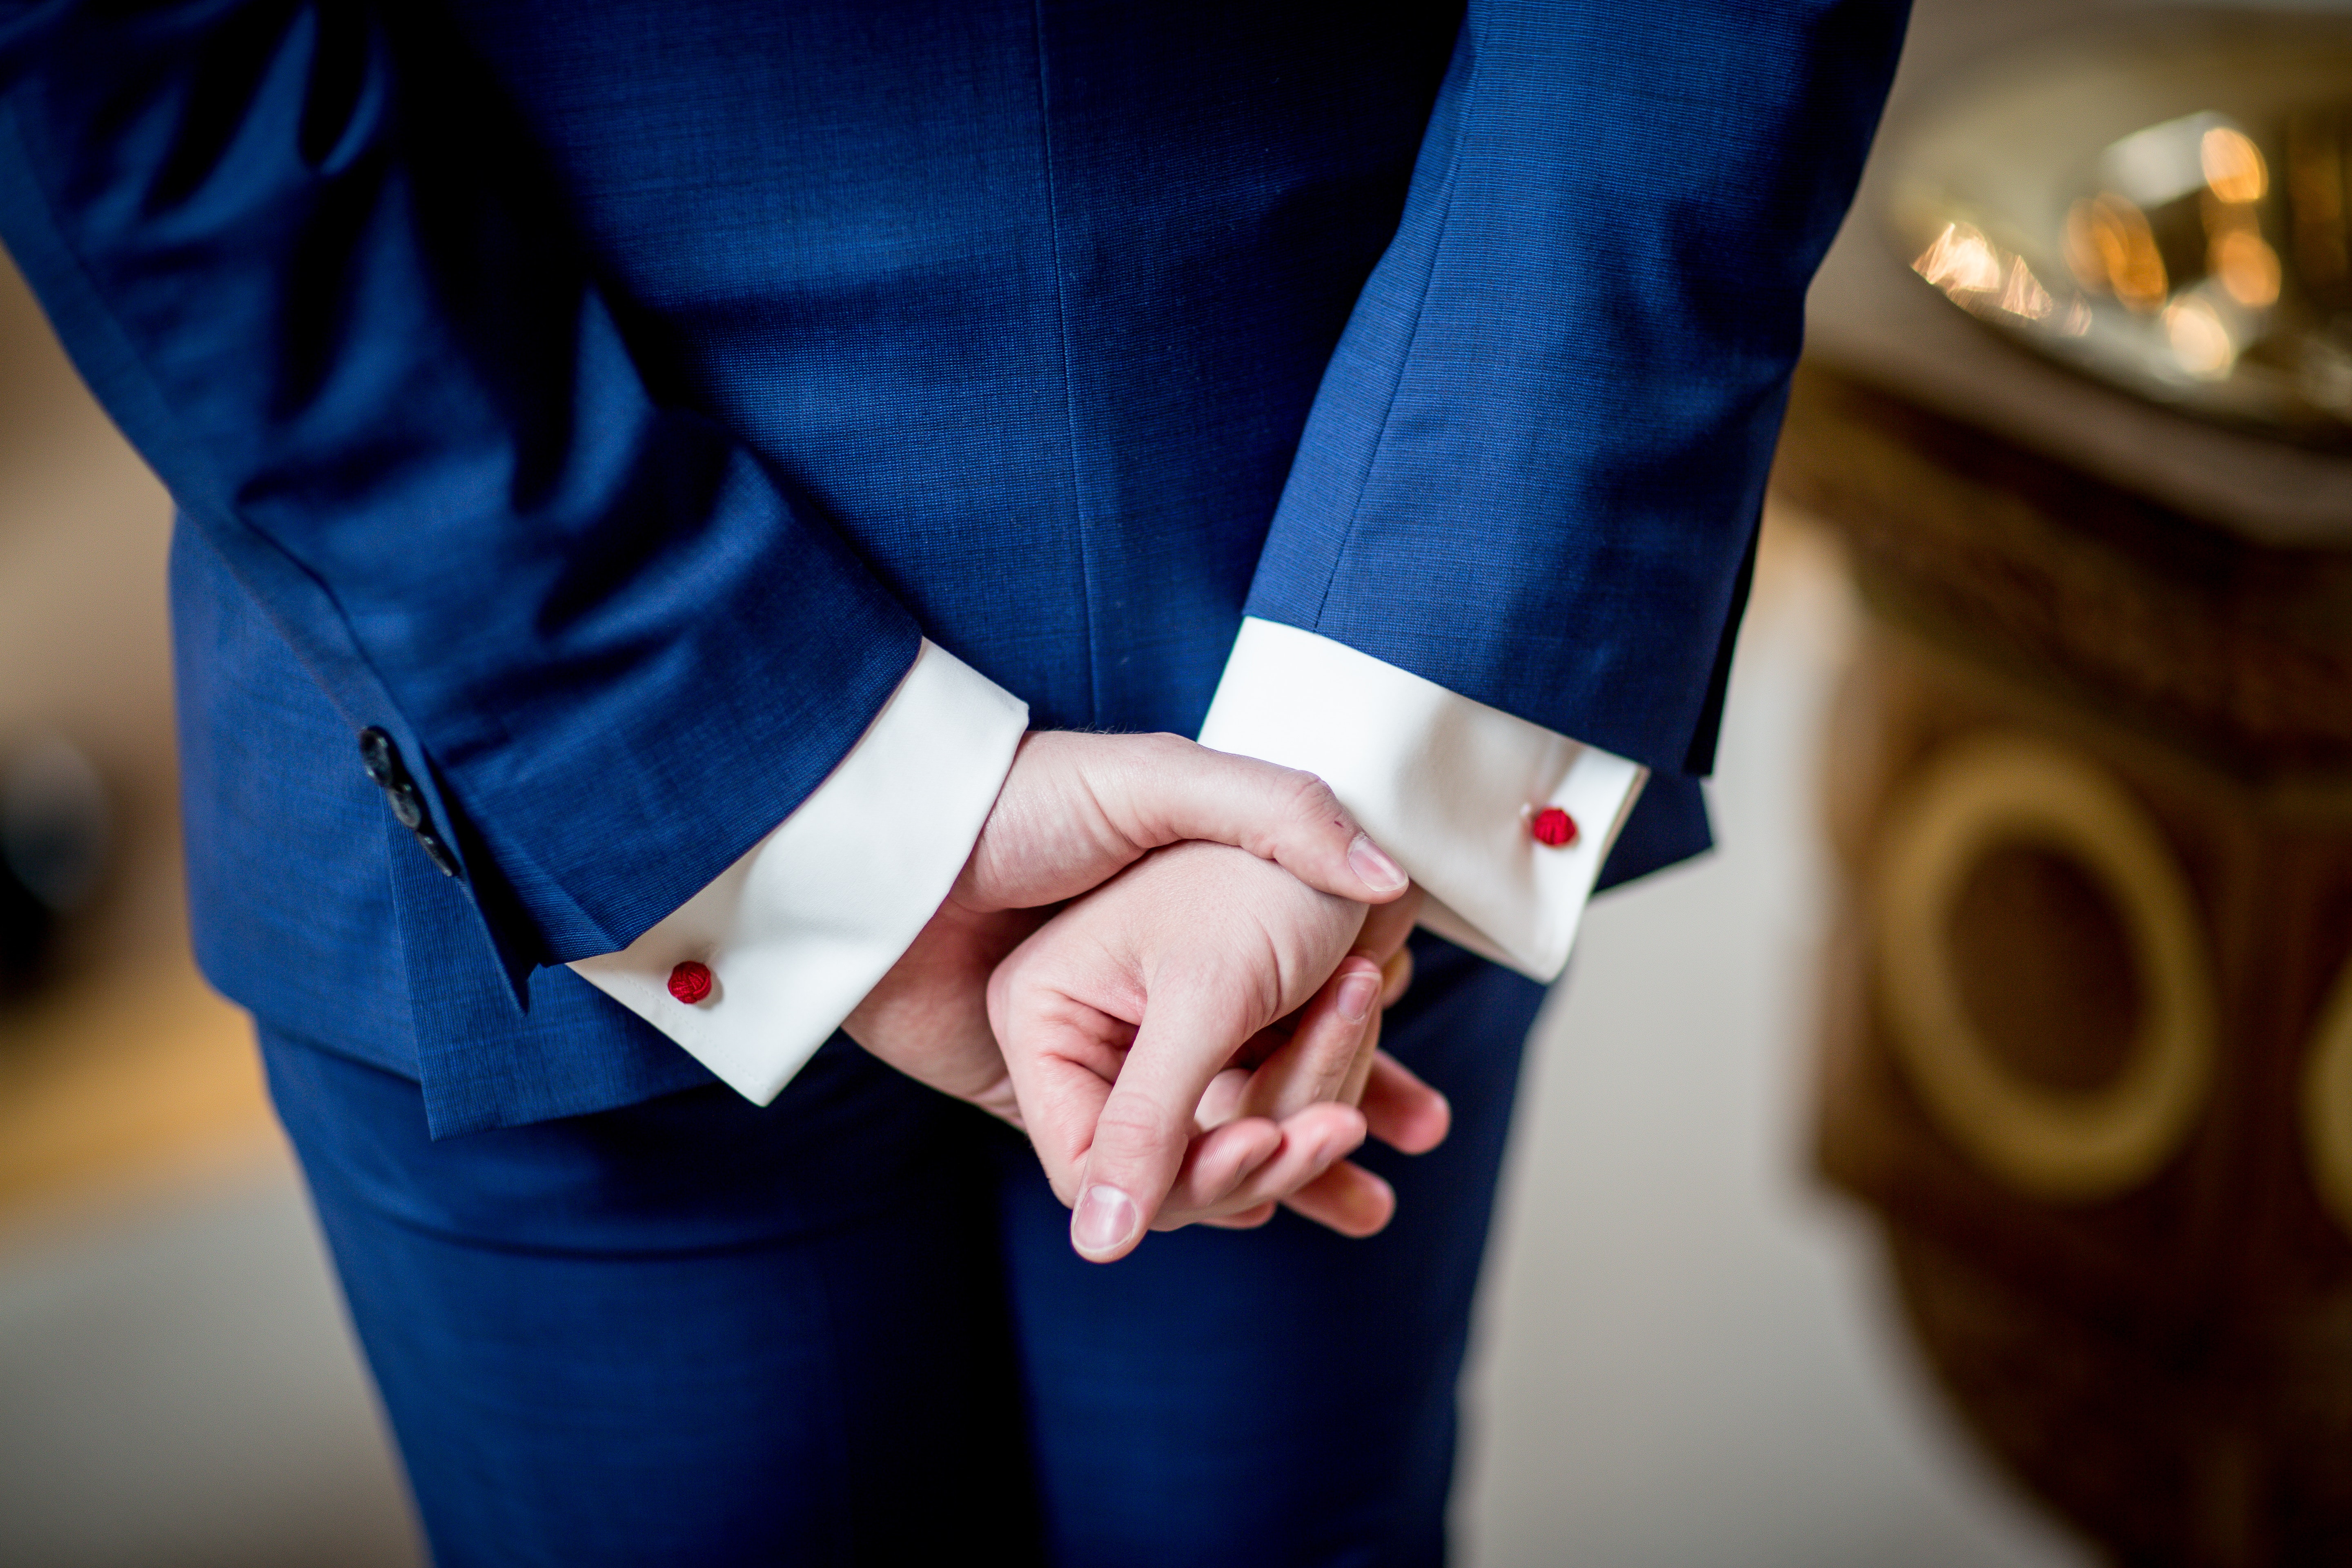
photograph, red, blue, hand, gesture, suit, interaction, jeans, formal wear, photography, holding hands, street fashion, finger, love, fashion accessory, ceremony, electric blue, denim, engagement